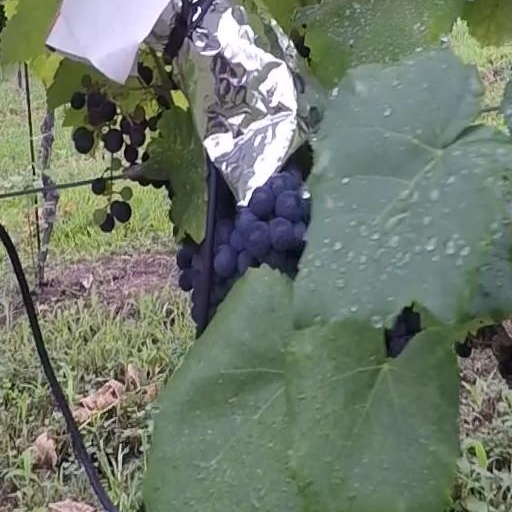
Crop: grape